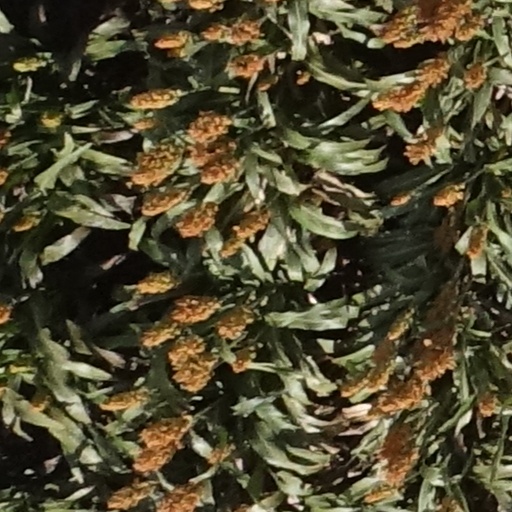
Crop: sorghum